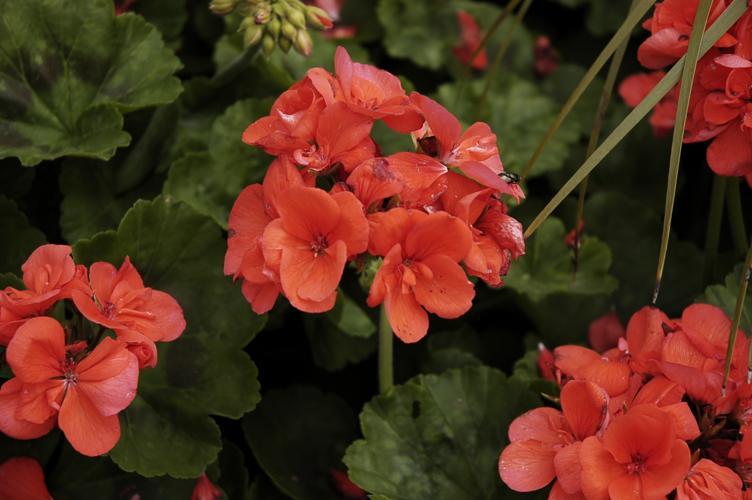
Label: geranium